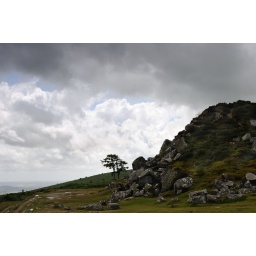
Added a bit of dodge and burn to lighten the hill and liven up the clouds in the center.